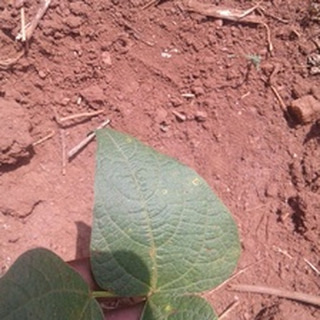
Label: bean_rust